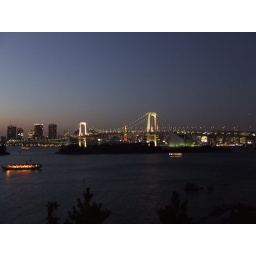
Tokyo tower is the tall building in the background